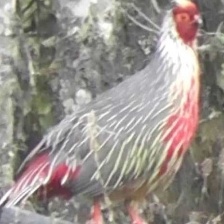
Species: BLOOD PHEASANT
Scientific name: ITHAGINIS CRUENTUS